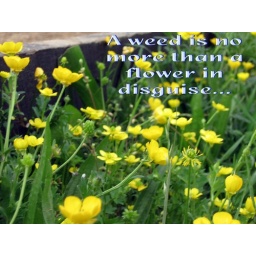
Took this sitting in Goblin's pasture before it rained.